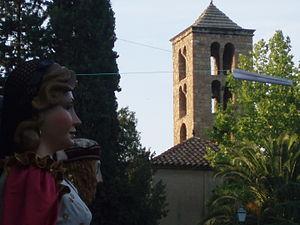
Abrera est une commune de la comarque de Baix Llobregat dans la province de Barcelone en Catalogne.